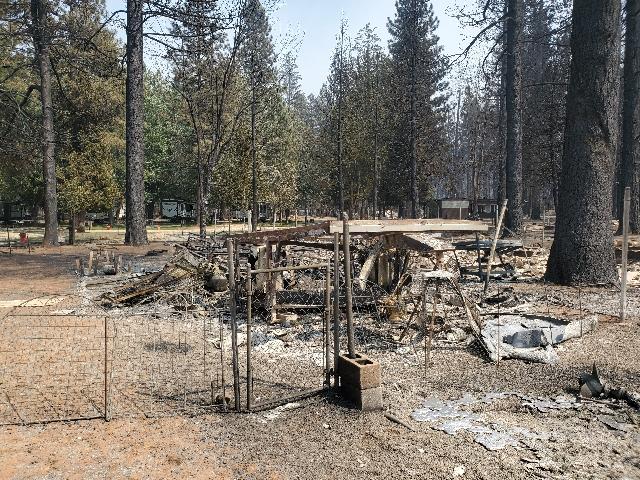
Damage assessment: destroyed